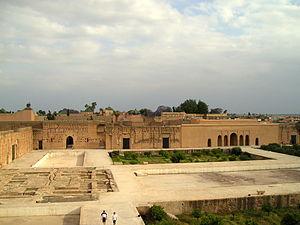
Habité dès la préhistoire par des populations berbères, le Maroc et son territoire ont connu des peuplements phéniciens, carthaginois, romains, vandales, byzantins et arabes. C'est en 788, lors de son exil qu'Idris Iᵉʳ, fuyant les persécutions du califat des Abbassides, a donné naissance à un État dans le Maghreb al-Aqsa. Depuis, le Maroc a toujours gardé, si ce n'est une indépendance absolue, du moins une très forte autonomie.
Le palais El Badi est un ensemble architectural construit à la fin du XVIᵉ siècle et situé à Marrakech au Maroc. Ancien palais, il fut édifié par le sultan saadien Ahmed al-Mansur ad-Dhahbî pour célébrer la victoire sur l'armée portugaise, en 1578, dans la bataille des Trois Rois.